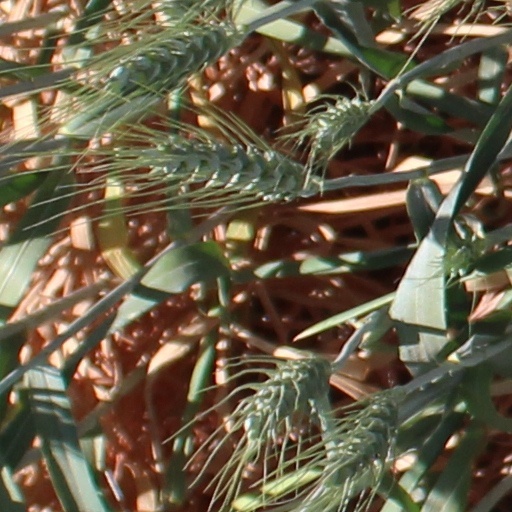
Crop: wheat